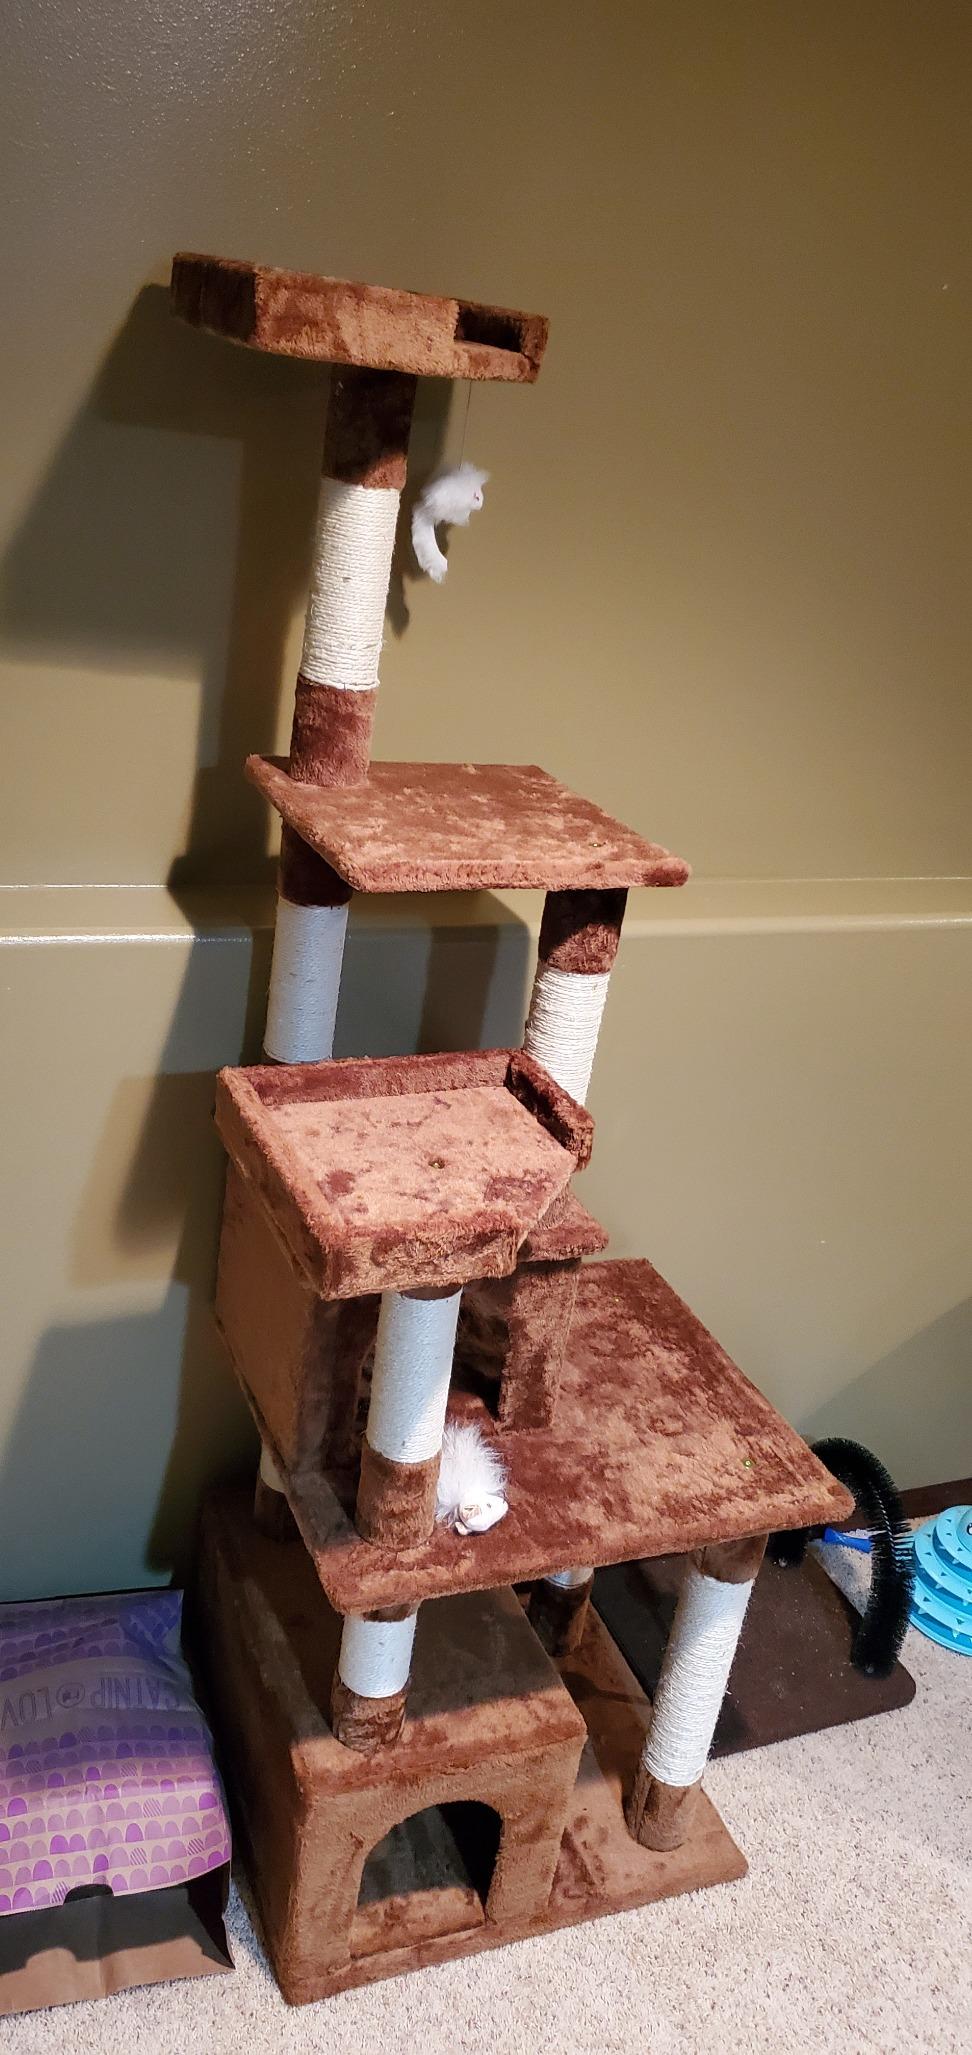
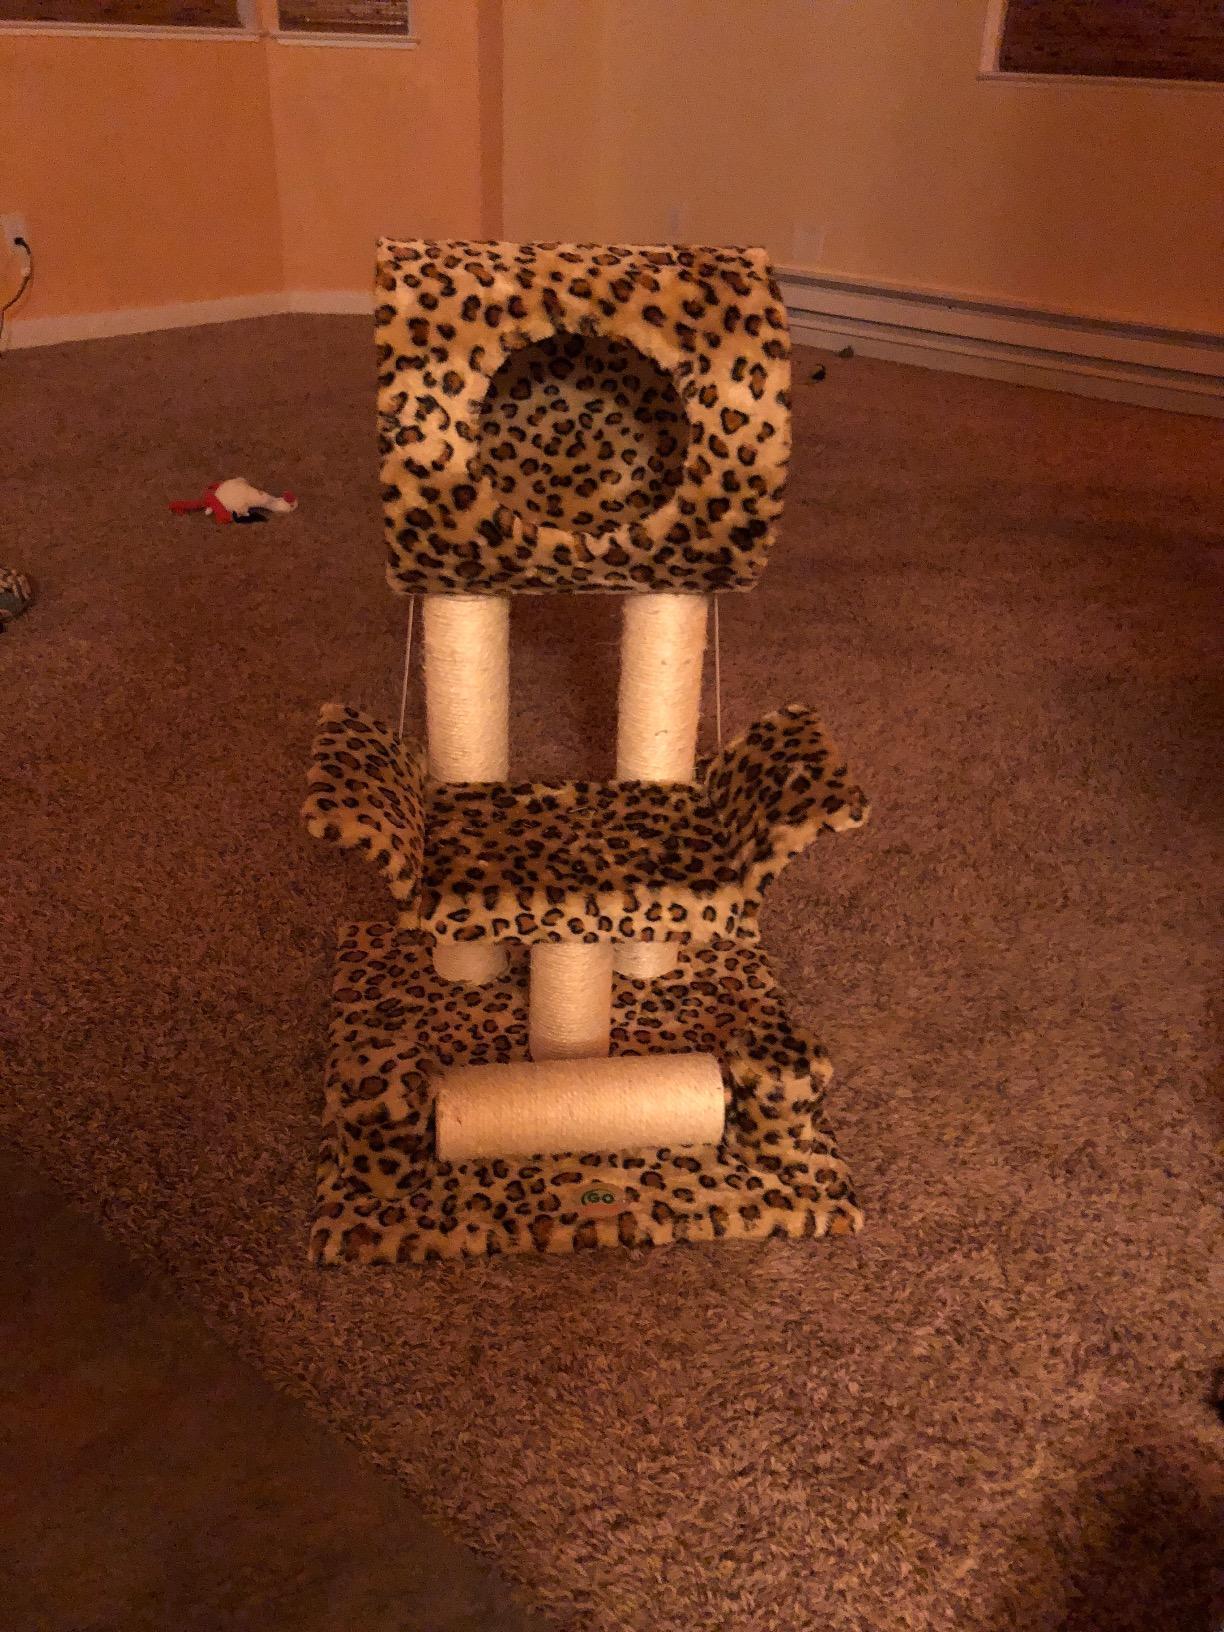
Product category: items_cat tree
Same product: no